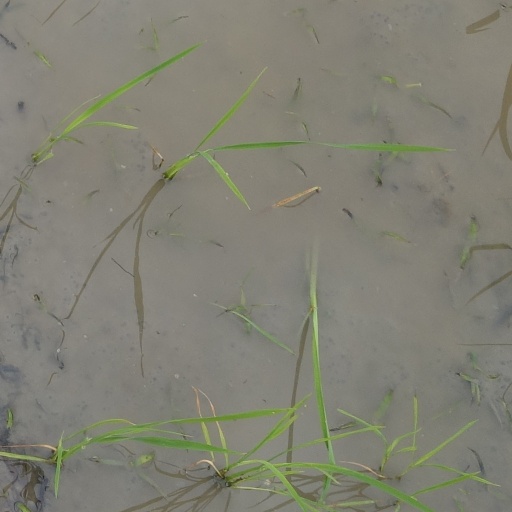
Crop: rice